Burdette Keeland

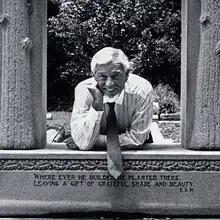
Burdette Keeland Jr. leaning forward in memorial.

Burdette Keeland, Jr. (February 2, 1926 – May 26, 2000) was an American architect and professor from Houston whose work was admired by Philip Johnson. Predominantly a modernist, he designed several projects from the 1950s through the 1970s.